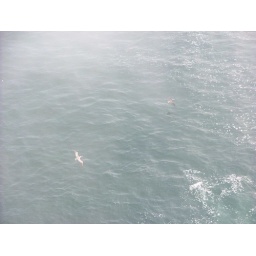
Pelicans flying around down below the lighthouse